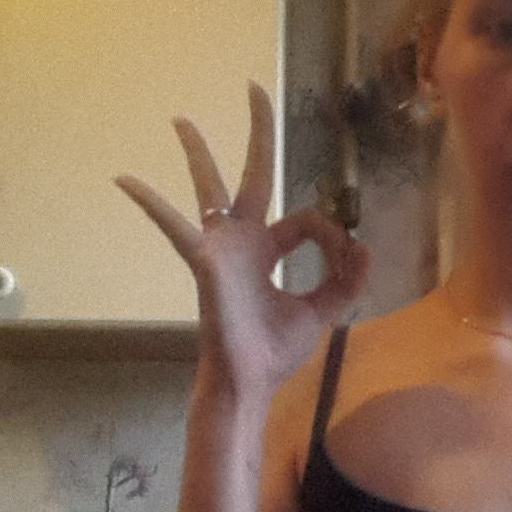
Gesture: ok